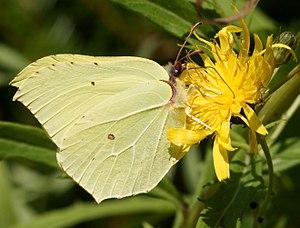
Le genre Gonepteryx regroupe des lépidoptères de la famille des Pieridae et de la sous-famille des Coliadinae.